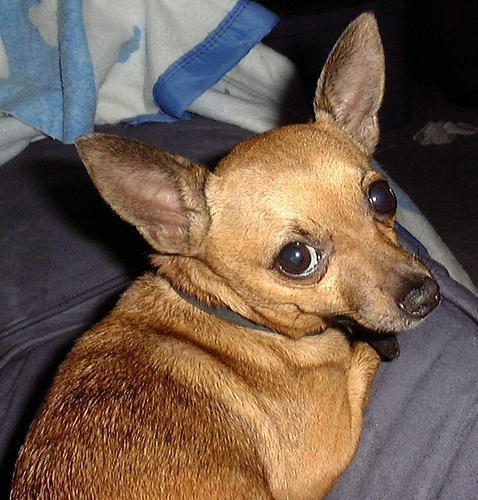
Chihuahua